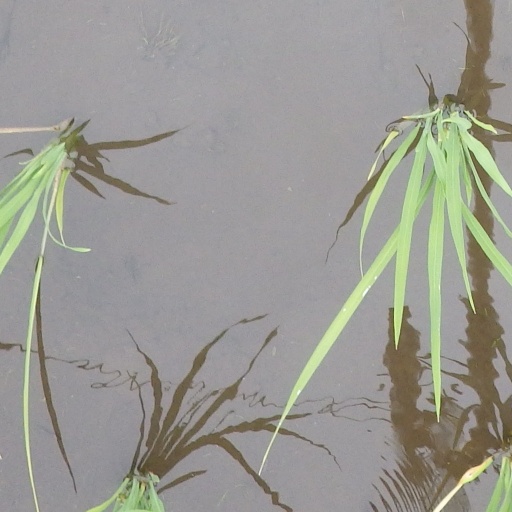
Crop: rice